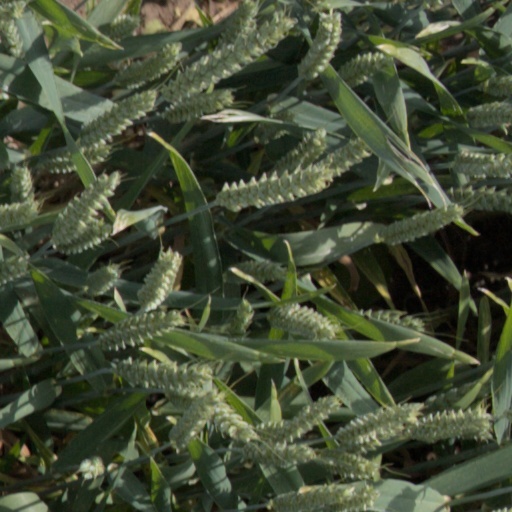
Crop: wheat